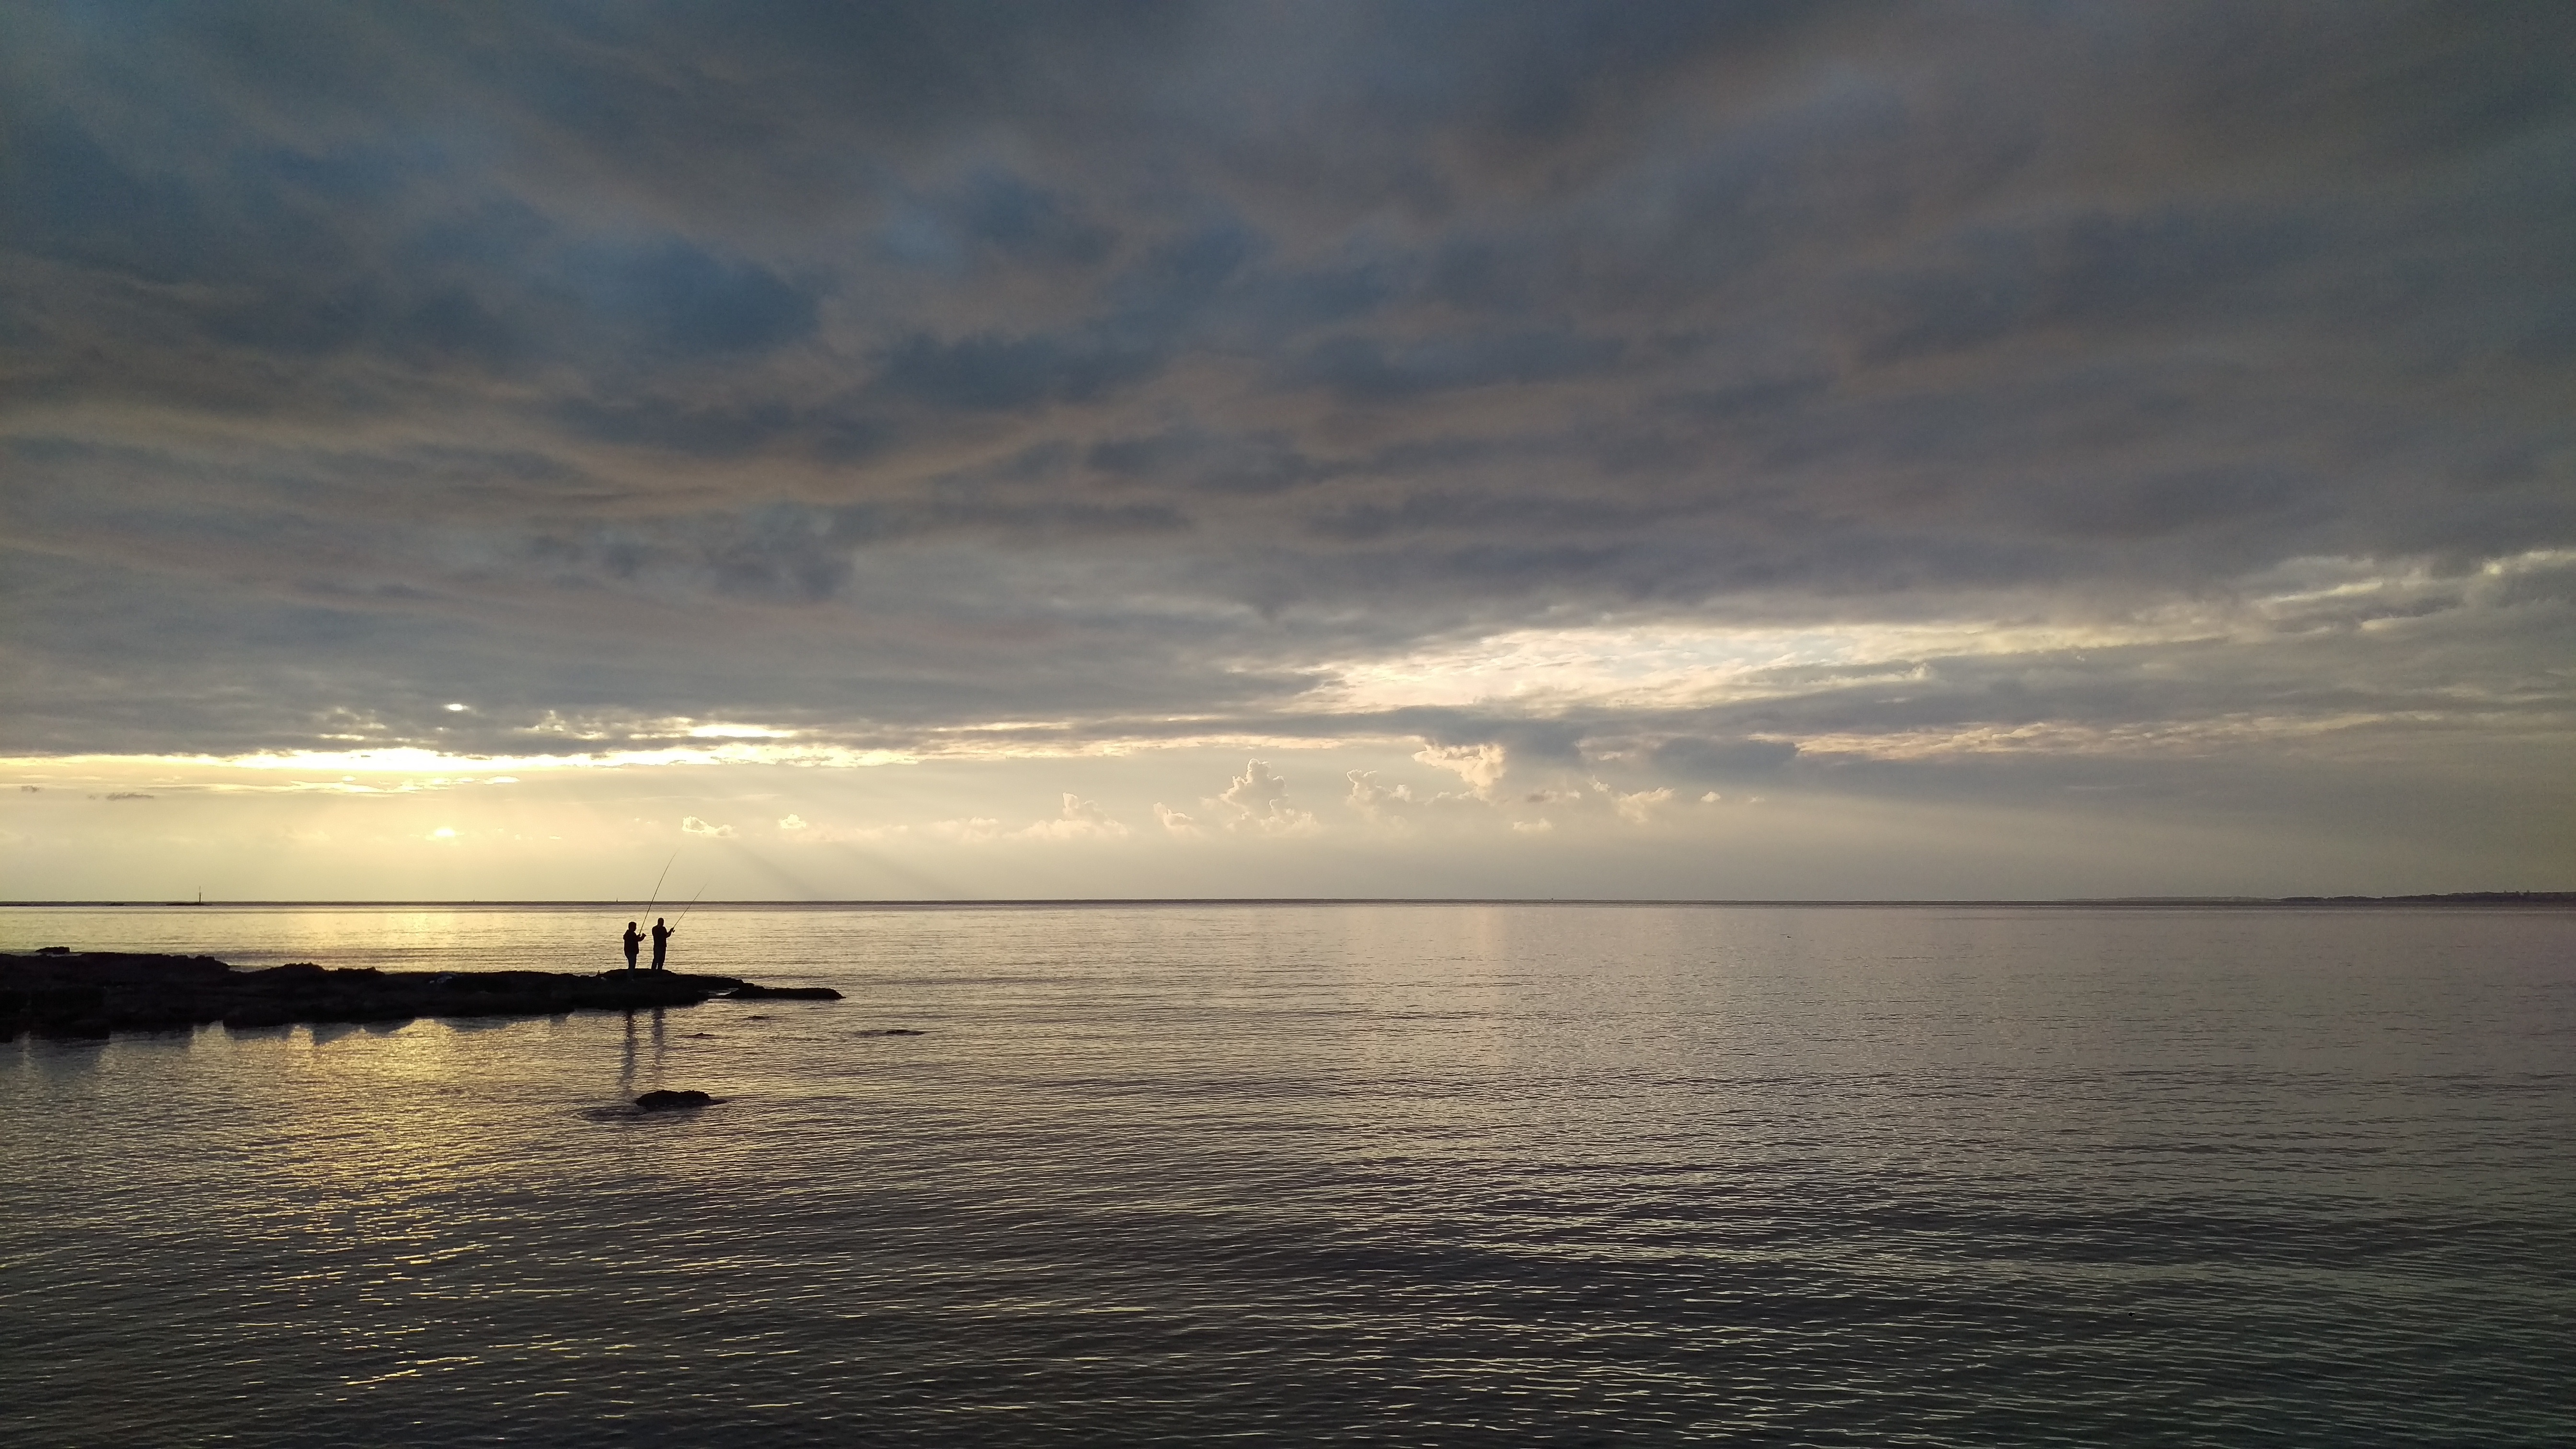
beach, sea, coast, ocean, horizon, cloud, sky, sun, sunrise, sunset, sunlight, morning, shore, wave, lake, dawn, dusk, evening, reflection, vehicle, bay, body of water, meteorological phenomenon, wind wave